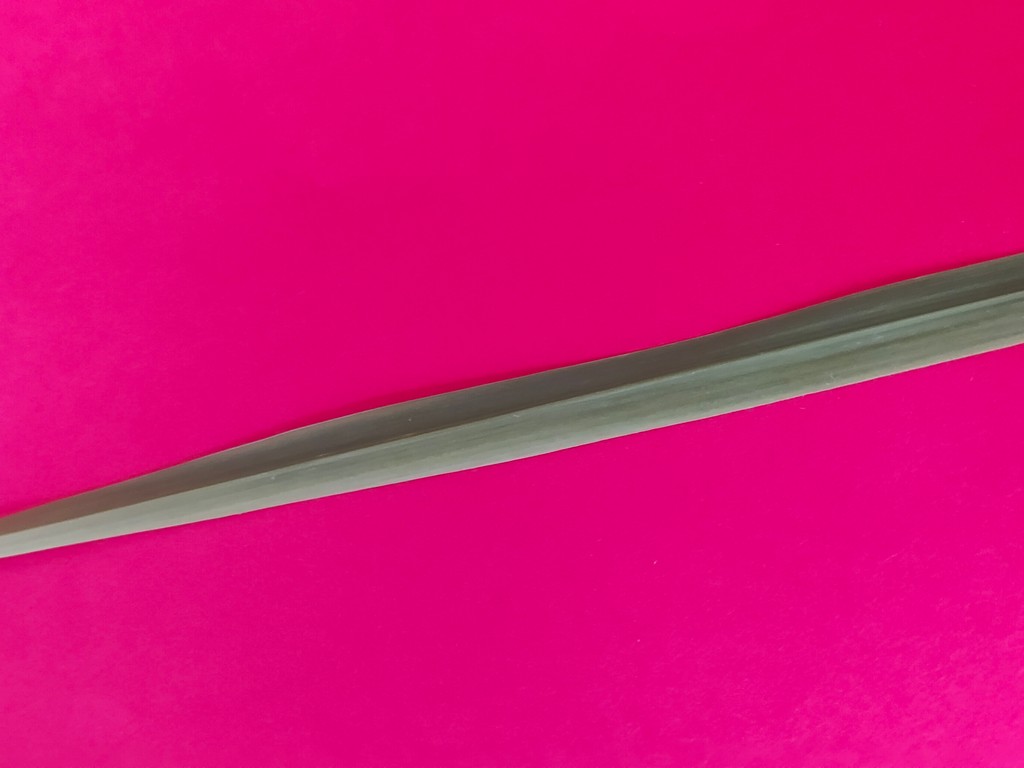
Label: Healthy